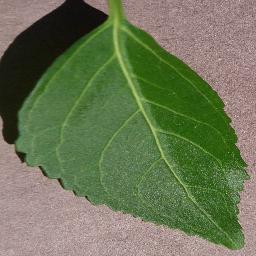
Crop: cherry
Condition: (including_sour)_healthy